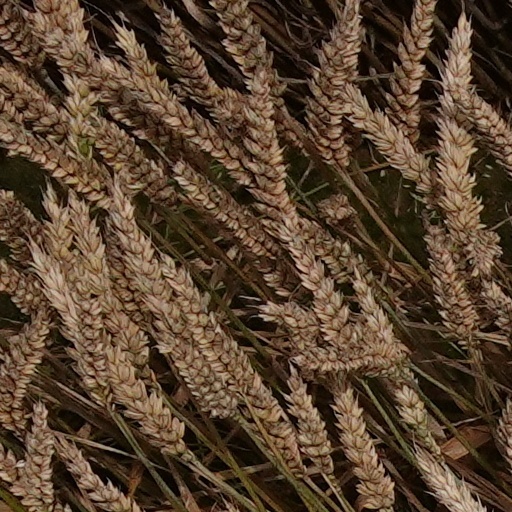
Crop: wheat